Trekkies 2

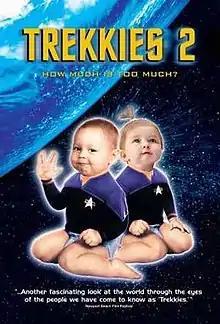
DVD cover

Trekkies 2 is a 2004 American documentary film directed by Roger Nygard, and the sequel to the 1997 film "Trekkies". The film travels throughout the world, mainly Europe, to show fans of "Star Trek", commonly known as Trekkies. It also profiles people from the first film, including Barbara Adams and Gabriel Köerner. Also featured are "Star Trek"-themed punk bands from Sacramento, California, including Warp 11 and the "No Kill I" franchise.